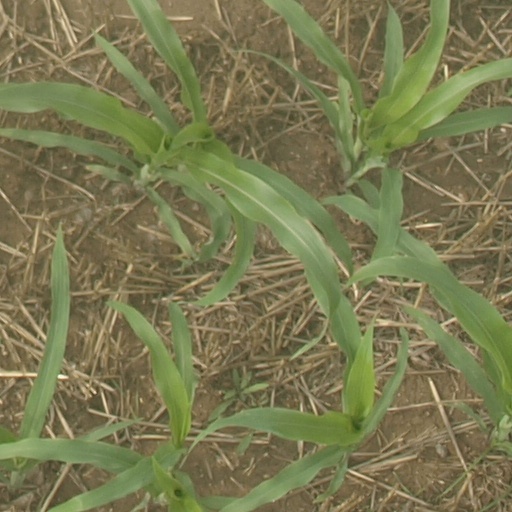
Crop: maize; corn